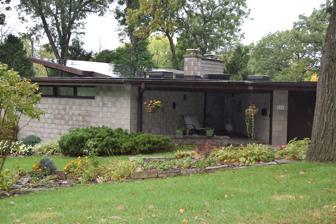
Building: Dr. Charles and Judith Heidelberger House
Country: United States of America
Year built: 1951
Historic house in Wisconsin, United States For the hut in Germany, see Heidelberger Hut . United States historic place Dr. Charles and Judith Heidelberger House U.S. National Register of Historic Places Dr. Charles and Judith Heidelberger House, October 2017 Location 118 Vaughn Court Madison , Wisconsin United States Coordinates 43°03′54″N 89°26′42″W / 43.0649°N 89.4450°W / 43.0649; -89.4450 Built 1951 Built by Lloyd Foust Architect Herbert Fritz, Jr. Architectural style Modern Movement NRHP reference No. 100001255 Added to NRHP June 26, 2017 The Dr. Charles and Judith Heidelberger House is a Contemporary-style house designed by Herbert Fritz Jr. and built in 1951 in Madison , Wisconsin , United States . In 2017 the house was added to the National Register of Historic Places . History Charles Heidelberger was a member of the faculty of what would become the University of Wisconsin–Madison . He was also a member of the National Academy of Sciences , and a world-renowned cancer researcher who developed the medication Fluorouracil . In 1951 the Heidelbergers hired Herb Fritz Jr. to design a modern house for them. Fritz was an admirer of Frank Lloyd Wright , having been a member of the Taliesin Fellowship . He designed a modest-sized but spectacular contemporary-style house set into the hillside, with concrete block walls facing the street and expansive windows looking out the back. In 1956 the Heidelbergers added a two-story master bedroom, also designed by Herb Fritz. In 2017 the house was added to the State and the National Register of Historic Places - "one of Herb Fritz's early masterworks." Photos House Under Construction, 1951 Dr. Charles and Judith Heidelberger House, 1952 House interior, 1952. The sloped ceilings are made of Philippine mahogany. Judith Heidelberger in the living room of the house, 1952 The kitchen and cinderblock fireplace, 1952 The house in 1956, near the completion of the Herb Fritz master bedroom addition. Architect Herb Fritz designed a notch into the 1956 addition to the house in order to preserve an extant shagbark hickory tree. Street-view, circa 1965, showing the shagbark hickory tree growing through the notch in the roof. The tree was later removed for safety reasons. Rear of Dr. Charles and Judith Heidelberger House, June 2015. The owners commented that viewing a snowstorm from inside is similar to being inside a snow globe. See also National Register of Historic Places portal National Register of Historic Places listings in Madison, Wisconsin References